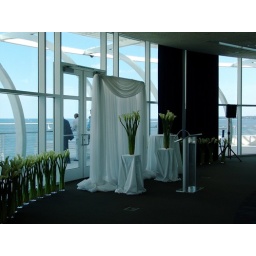
Third floor of Milwaukee Discovery World on the lake with all around windows &amp;amp; balcony.